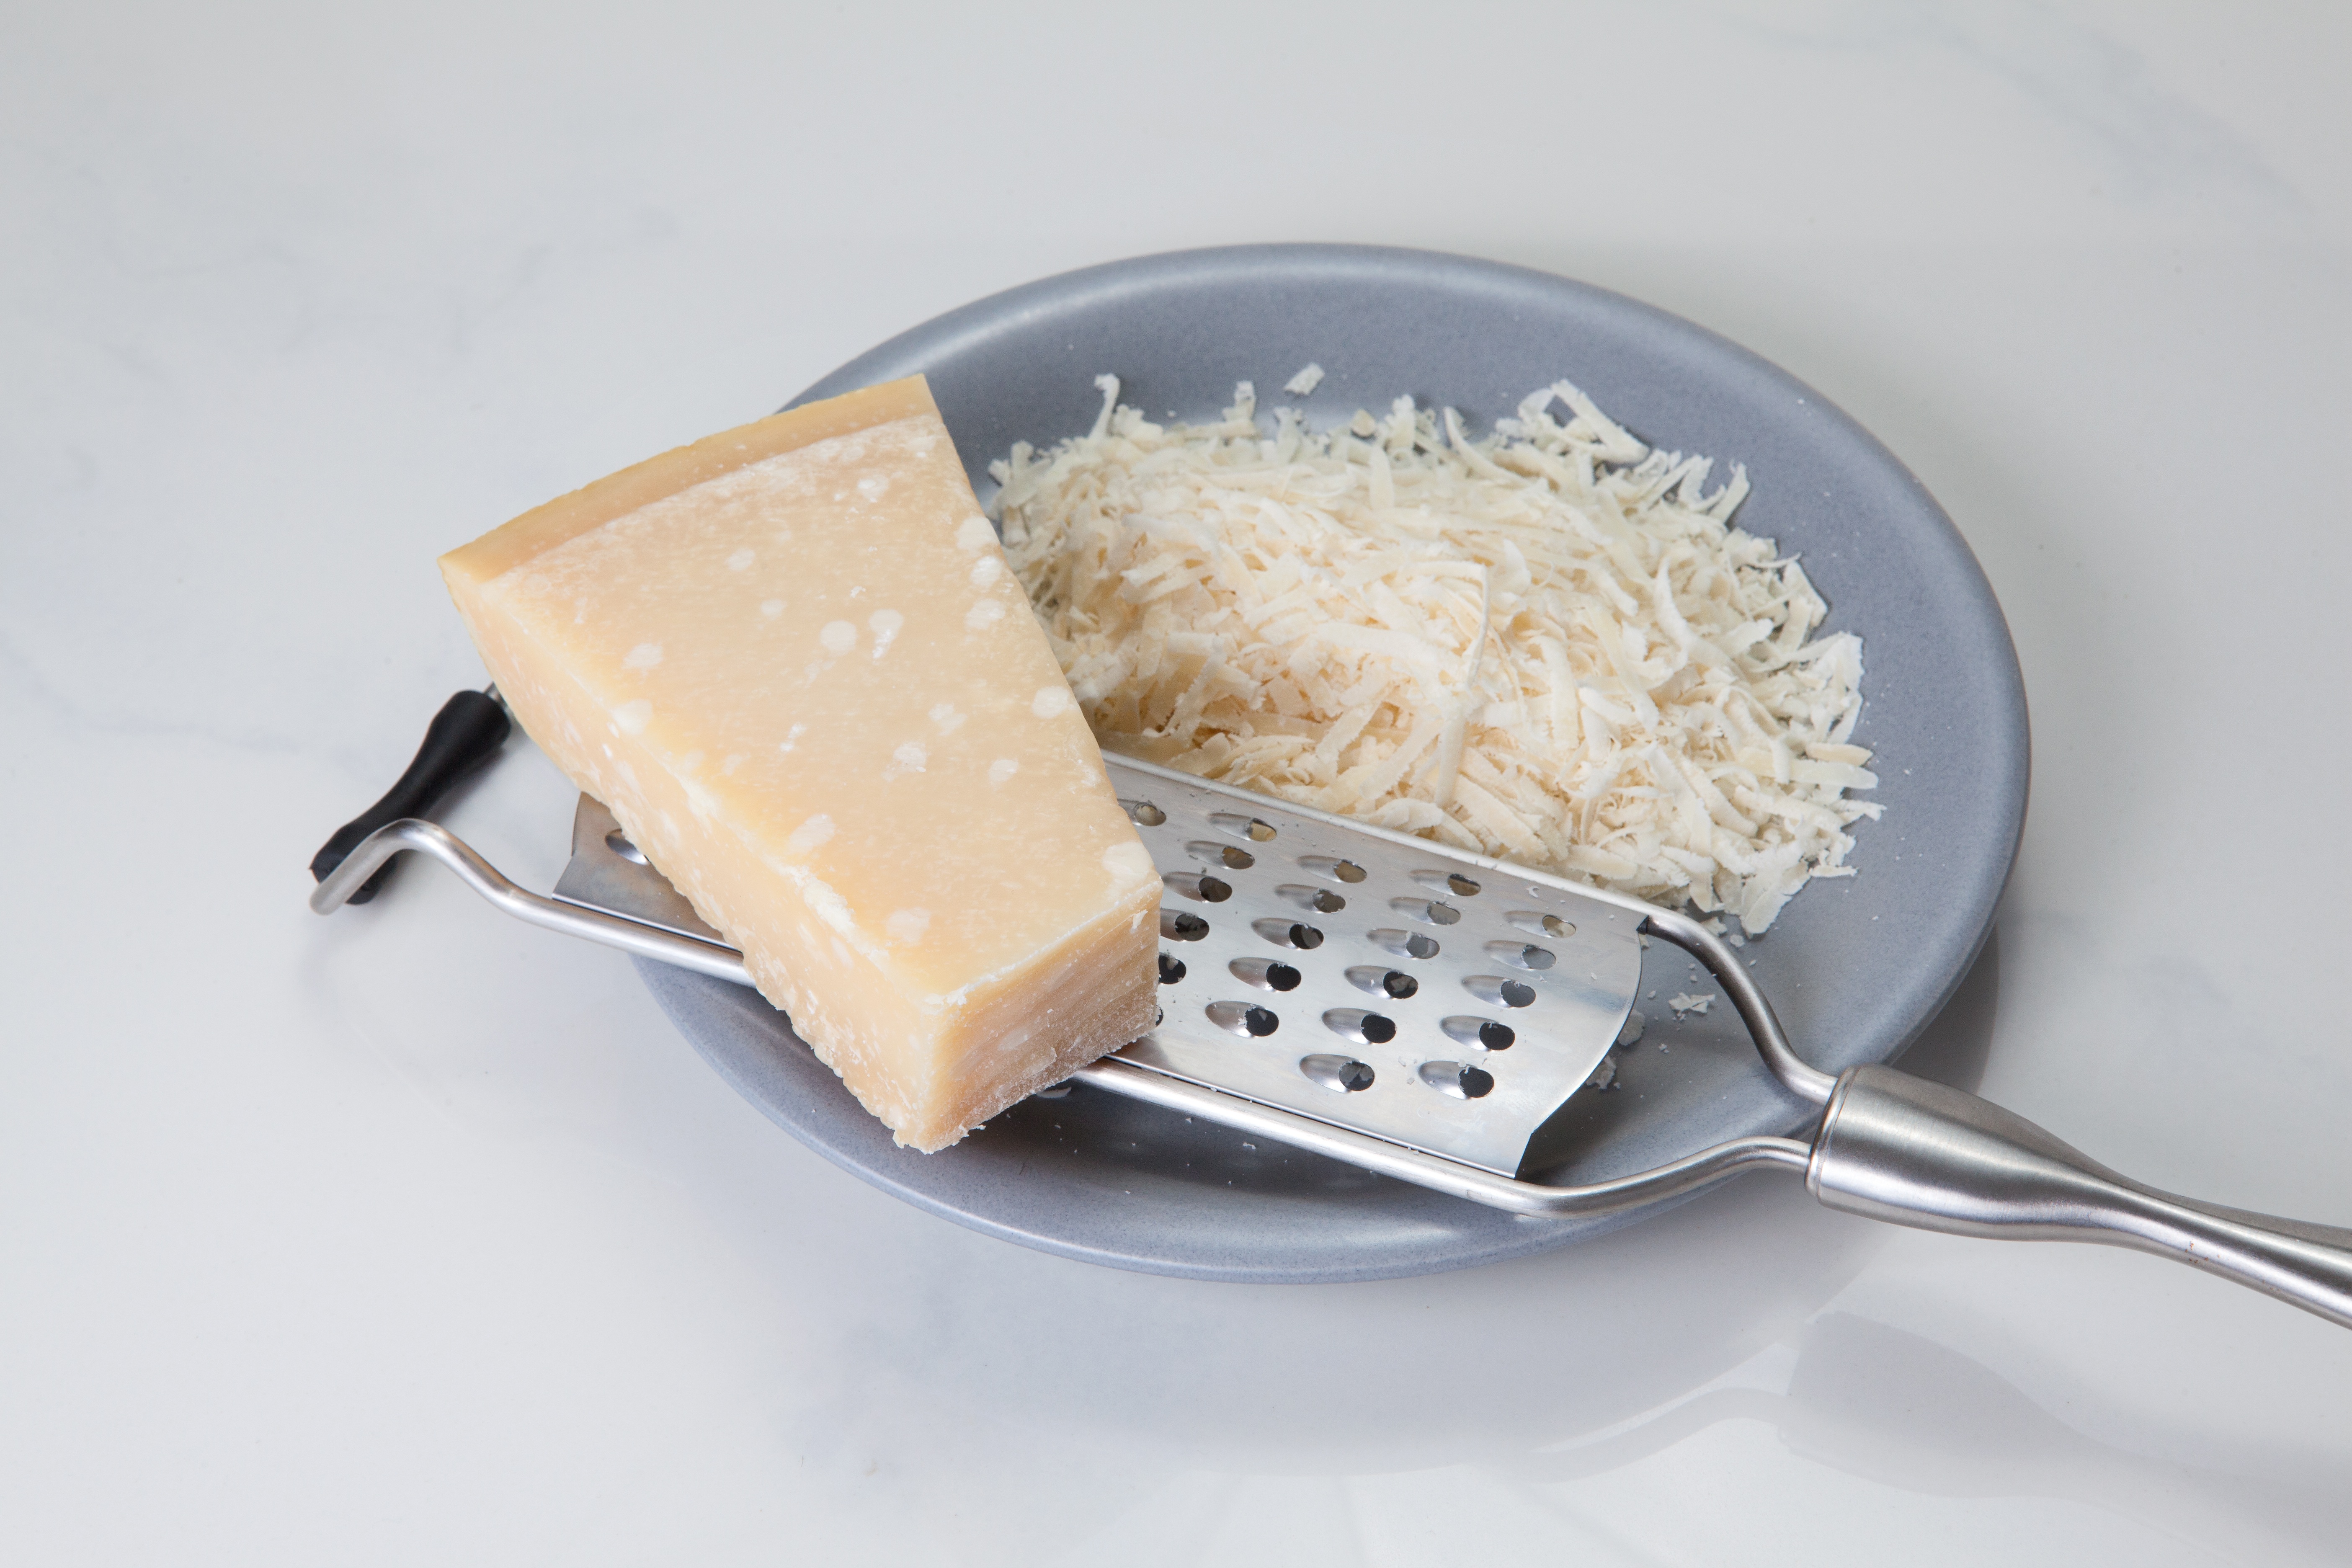
dish, meal, food, produce, kitchen, breakfast, cuisine, dairy product, preparation, cheese, cook, parmesan, grater, cheese grater, parmesan cheese, rasp cheese, grass family